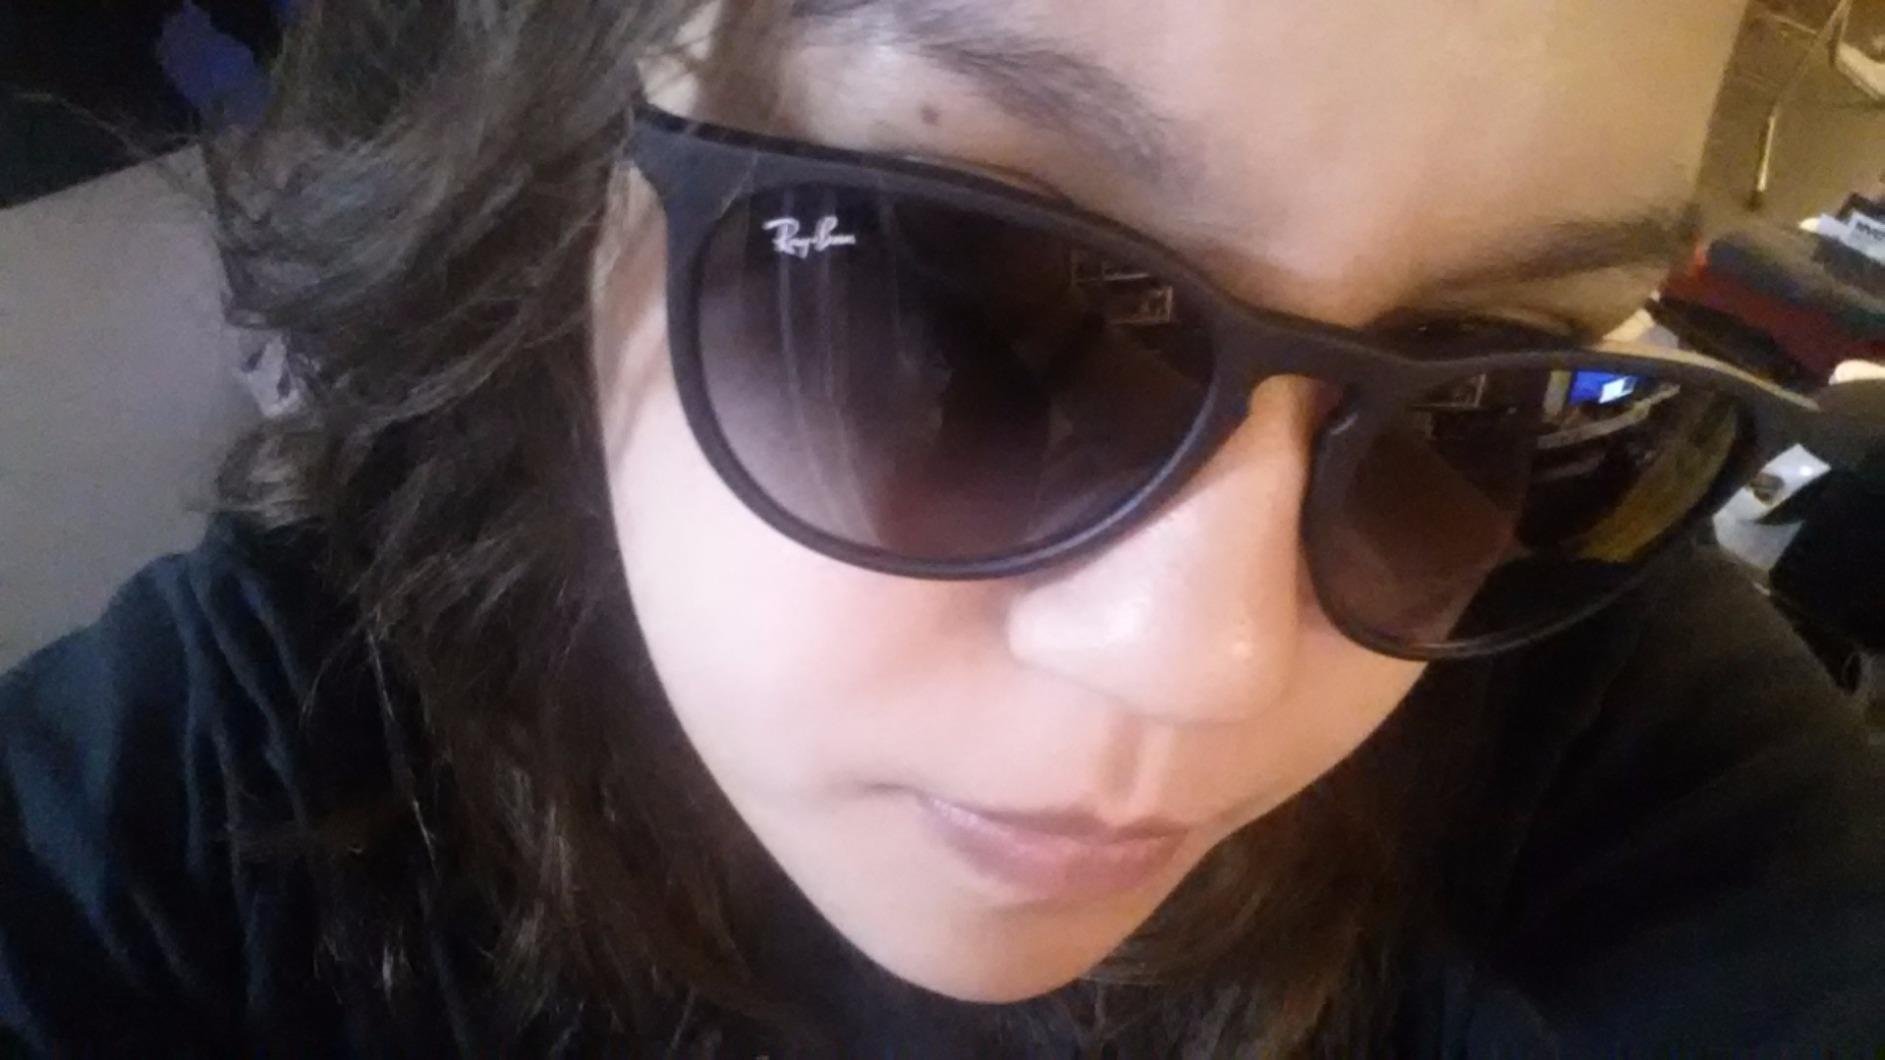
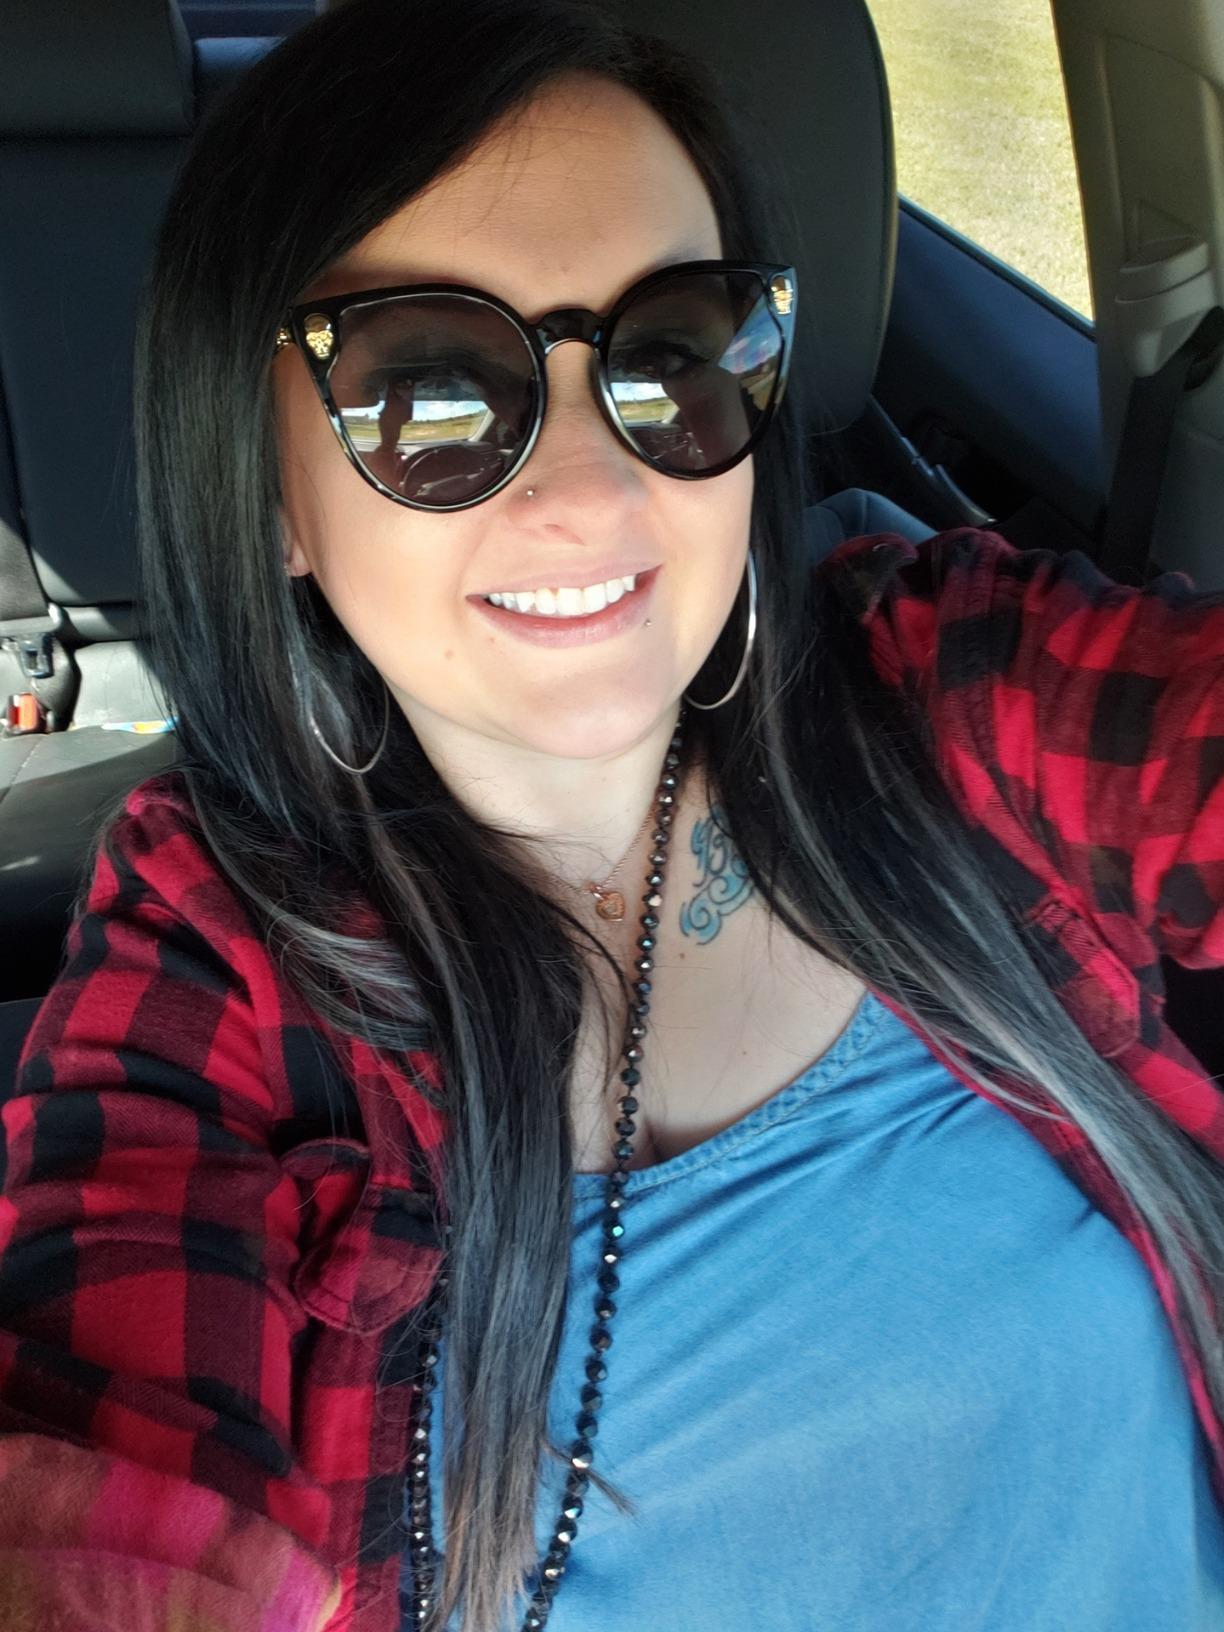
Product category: accessories_sunglasses
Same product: no